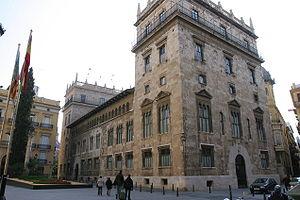
L'histoire du Pays valencien est fortement conditionnée par la localisation du territoire, au bord de la mer Méditerranée, sur le levant de la péninsule Ibérique. Elle est foncièrement marquée par trois invasions : la romanisation entamée au IIᵉ siècle av. J.-C., l'occupation musulmane au VIIIᵉ siècle et la conquête et fondation du royaume de Valence par Jacques Ier d'Aragon au XIVᵉ siècle.